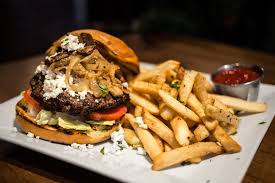
Yemek: kebap